Stelios Halkias

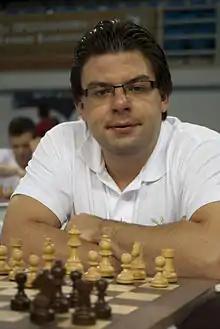
Stelios Halkias, 2010

Stelios Halkias (born 11 April 1980) is a Greek chess player. He was awarded the title of Grandmaster (GM) by FIDE in 2002.